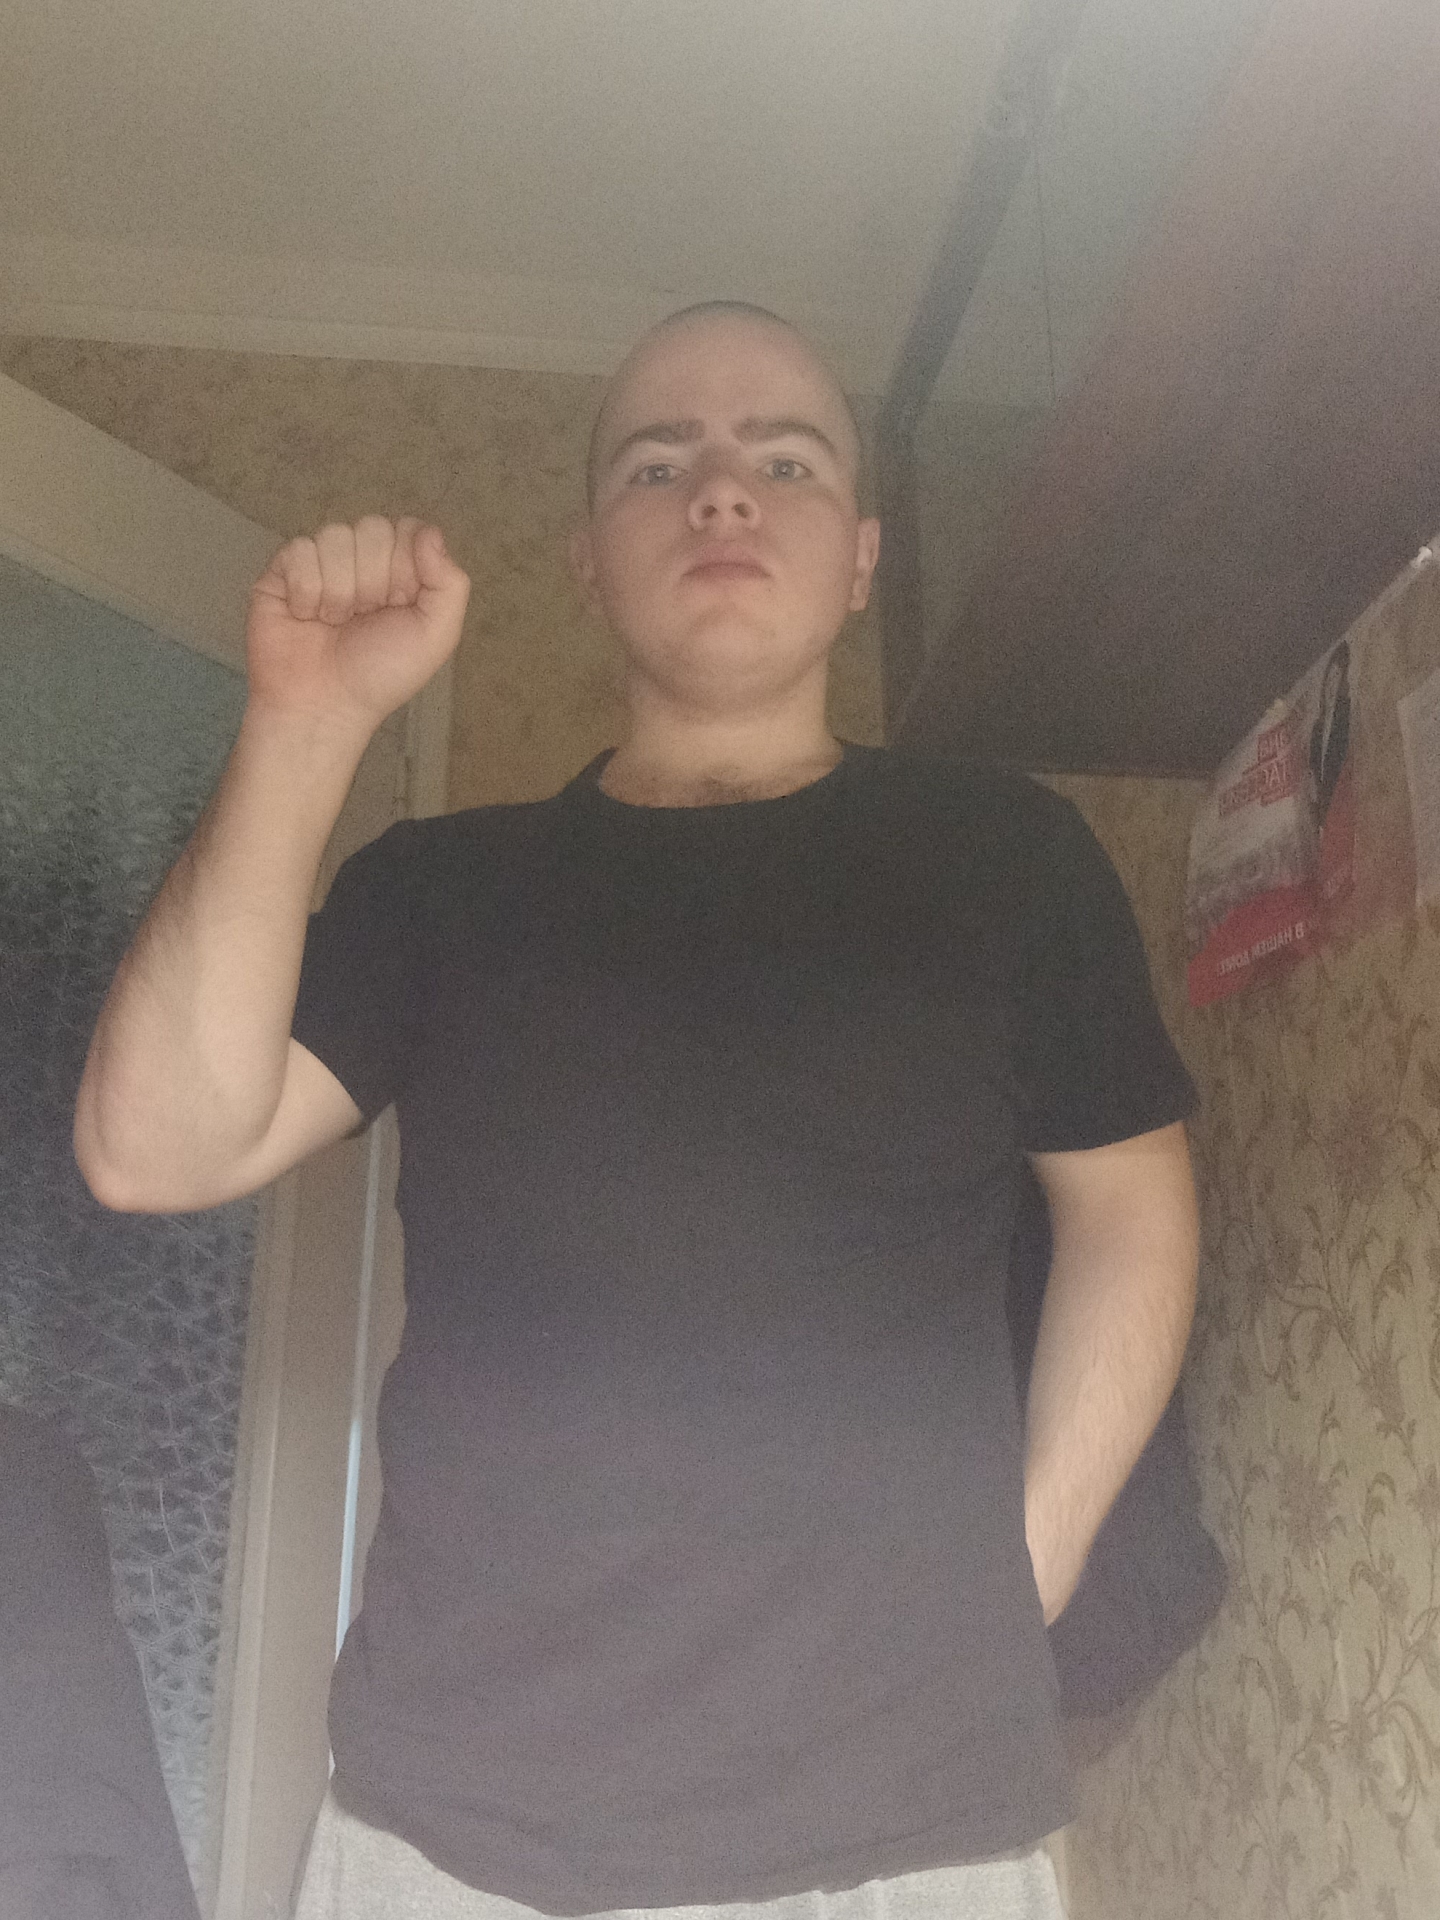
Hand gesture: fist